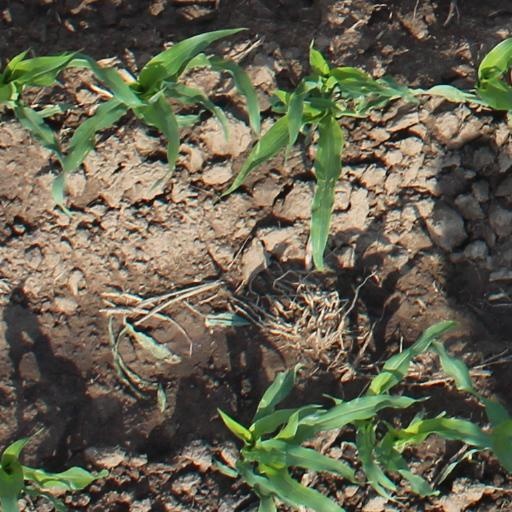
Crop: maize; corn